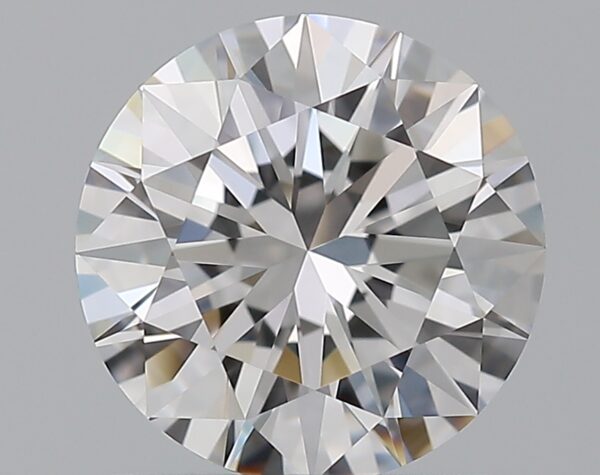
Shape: round
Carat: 1.09
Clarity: VVS1
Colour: D
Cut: EX
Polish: EX
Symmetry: EX
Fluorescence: N
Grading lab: GIA
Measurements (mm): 6.62 x 6.65 x 4.04